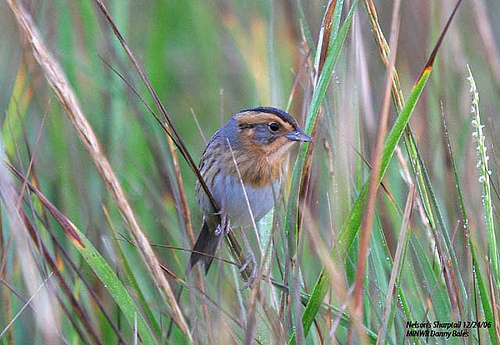
this is a grayish bird with a brown throat and cheek patches and a short black bill.
neutral color bird with a dark brown crown and greyed out nape, small dark colored beak and grey belly, cheek is grey and the superciliary is light brown.
a small bird with blue bill, brown breast and blue belly.
a small sized bird that has tones of brown and grey with a black head marking
this small bird has a black crown and brown superciliary, the throat and chest are light brown and the belly is grey.
this particular bird has a blue belly and brown breast
this bird has wings that are blue and has an orange throat
this bird is brown with grey and has a very short beak.
this is a small brown bird, with a white abdomen, black crown, and a short bill.
this bird has a black crown, with reddish brown throat.
Species: Nelson Sharp Tailed Sparrow